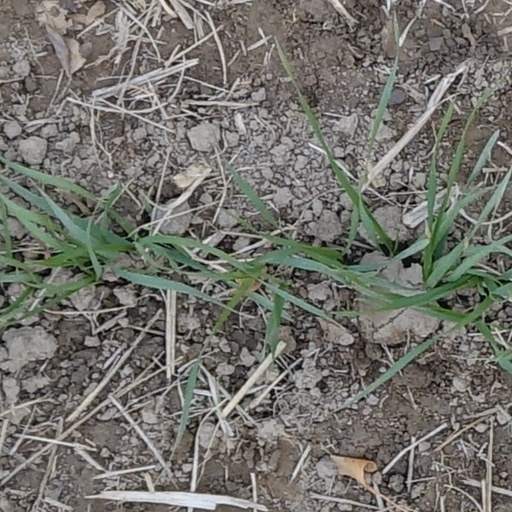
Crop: wheat